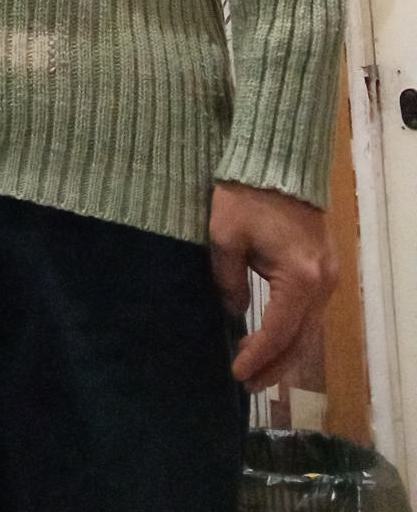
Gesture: no_gesture